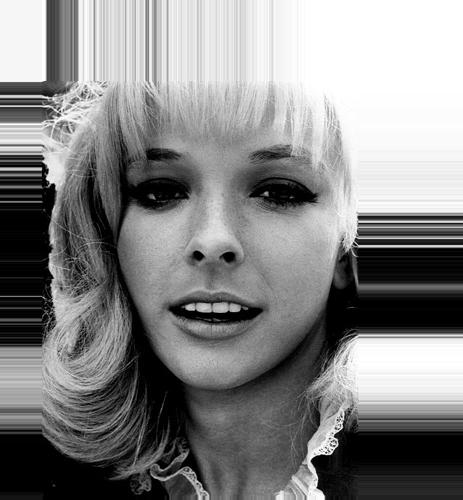
Age: 25